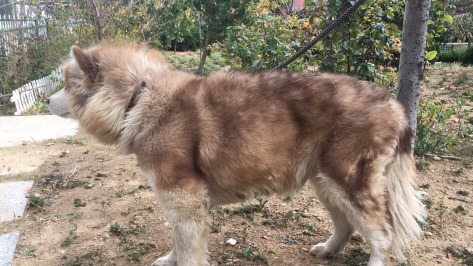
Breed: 1324-n000004-malamute